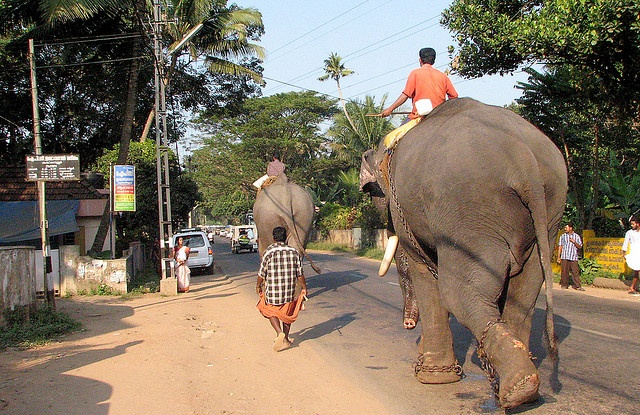
Two elephants walking down a busy road past a walking man.
A man walks near two people riding elephants down the street.
A man that is walking next to an elephant.
Two guys riding an elephant down the street.
two very big elephants walking down the street with two men